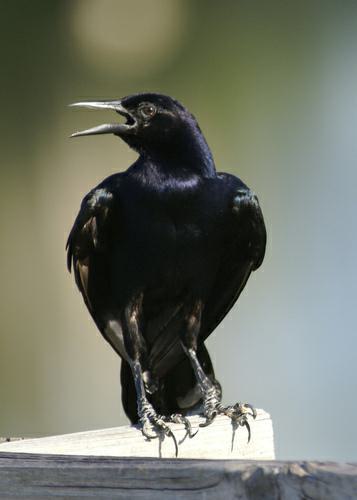
A photo of a boat tailed grackle